Tony Conigliaro

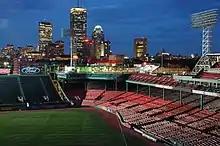
Conigliaro's Corner bleacher seating (silver) can be seen to the right of the Budweiser sign in this July 2008 photo.

For the start of the 2007 season, Red Sox ownership added a new 200-seat bleacher section on the right field roof, providing an additional 200 available tickets for the season. It was named "Conigliaro's Corner" in honor of Conigliaro. The seats were being marketed specifically towards families. As of May 2007, the section was reserved for Red Sox Nation members on Saturdays and Red Sox Kid Nation members on Sundays. The seats were removed prior to the start of the 2009 season.